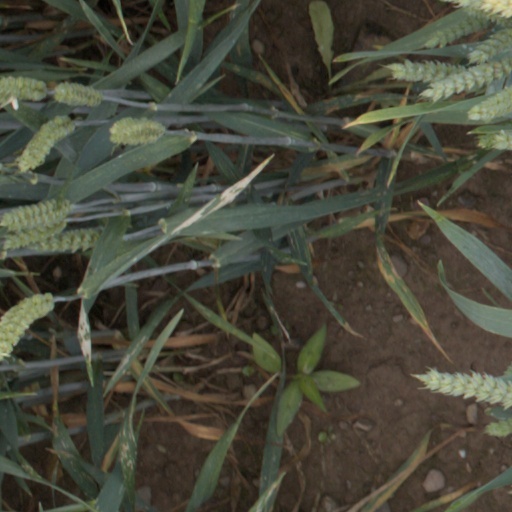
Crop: wheat